History of rail transport

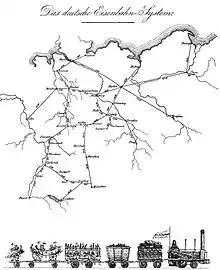
Friedrich List's concept for a German railway net from 1833

Although starting the whole system at once was politically expedient, it delayed completion and forced even more reliance on temporary experts brought in from Britain. Financing was also a problem. The solution was a narrow base of funding through the Rothschilds and the closed circles of the Bourse in Paris, so France did not develop the same kind of national stock exchange that flourished in London and New York. The system did help modernize the parts of rural France it reached and help to develop many local industrial centers, mostly in the North (coal and iron mines) and in the East (textiles and heavy industry). Critics such as Émile Zola complained that it never overcame the corruption of the political system, but rather contributed to it.